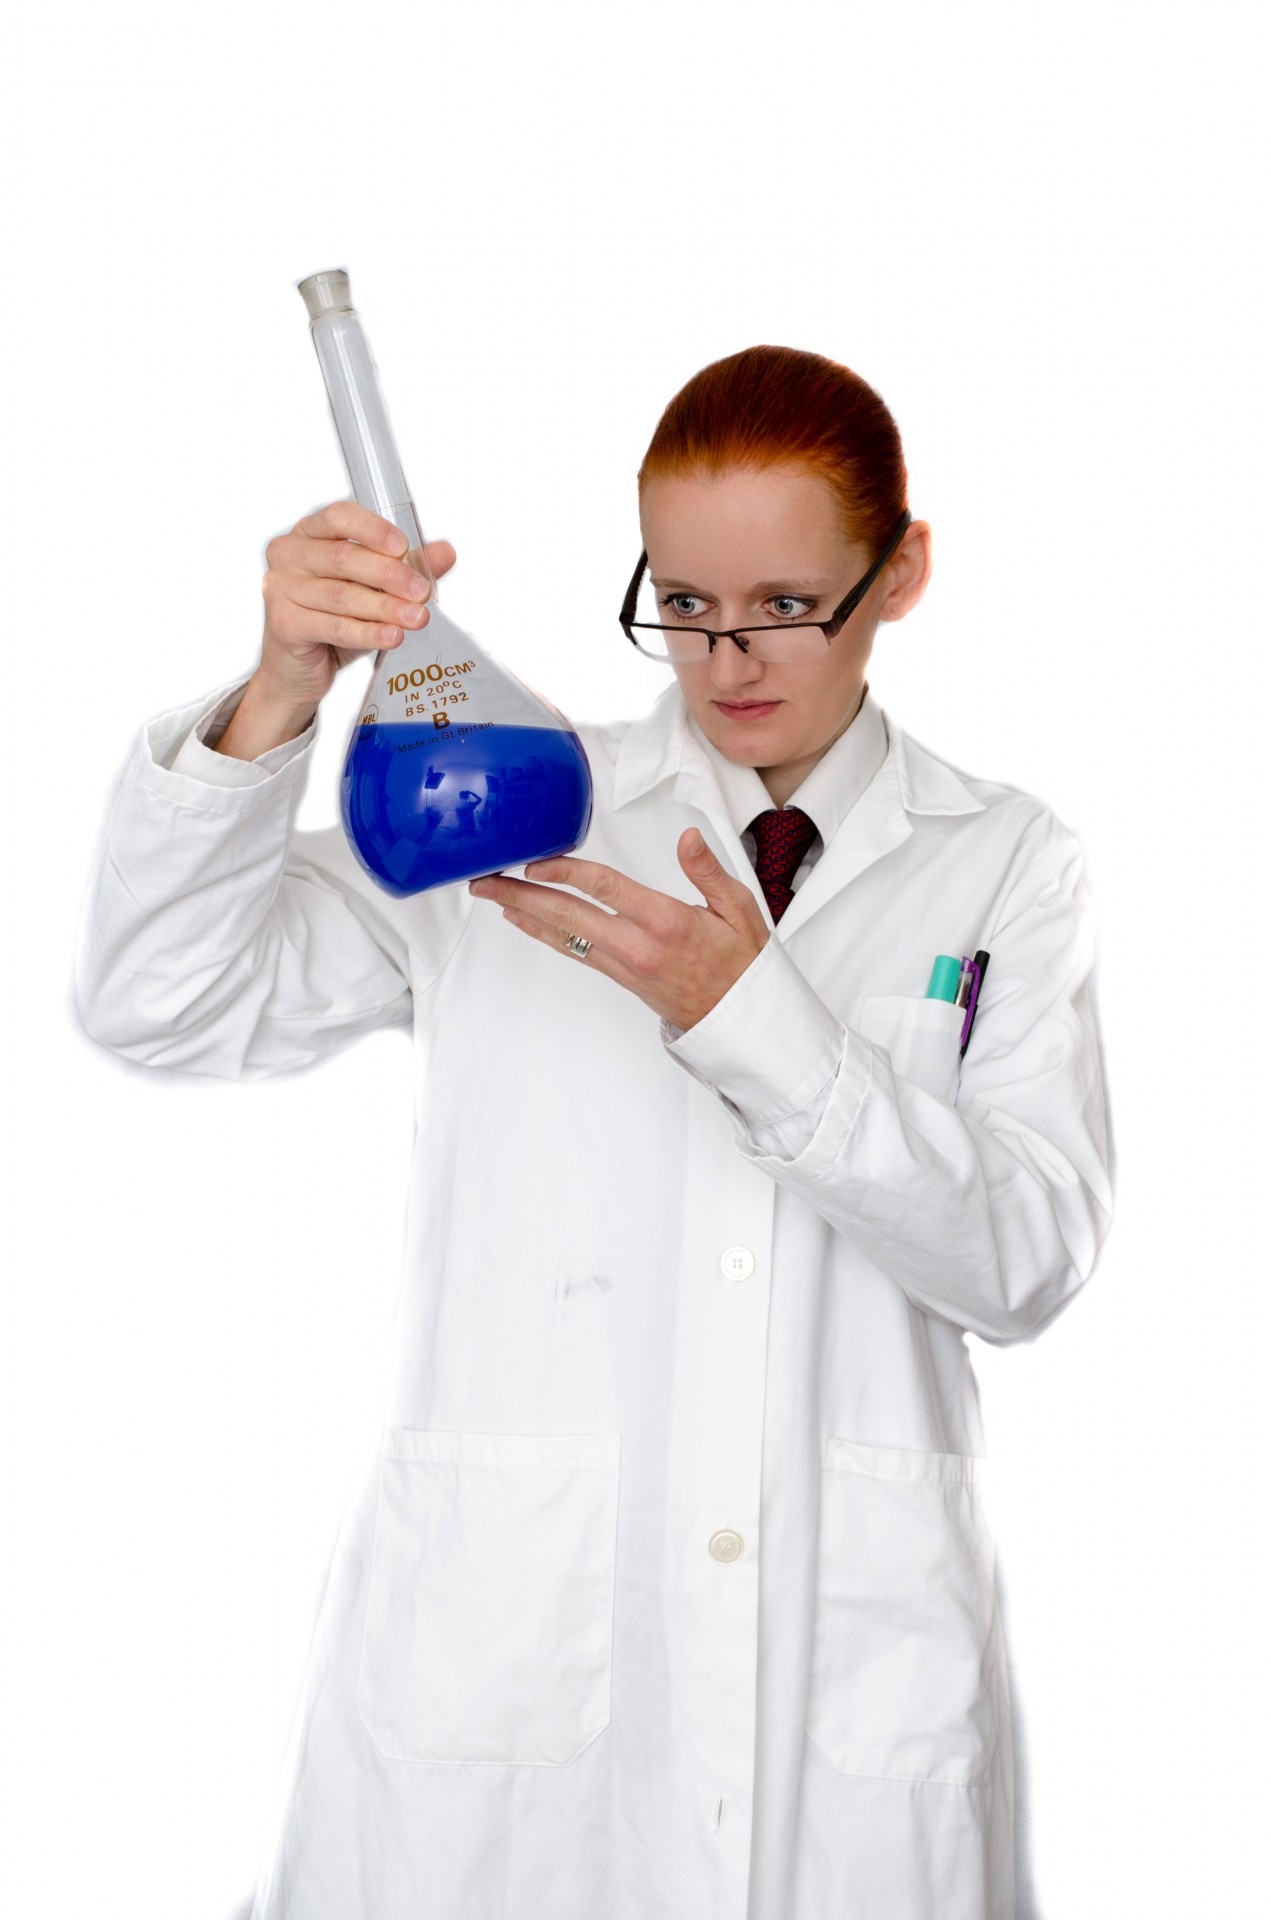
hand, person, liquid, people, girl, woman, glass, coat, finger, blue, professional, clothing, cook, laboratory, doctor, test, chemical, lab, chemist, physician